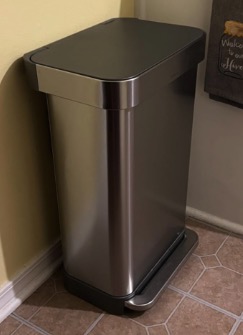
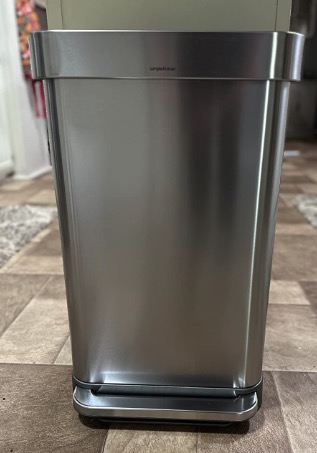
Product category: misc
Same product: yes